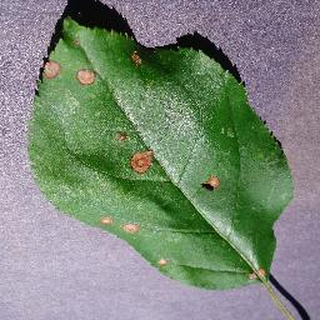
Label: apple_black_rot